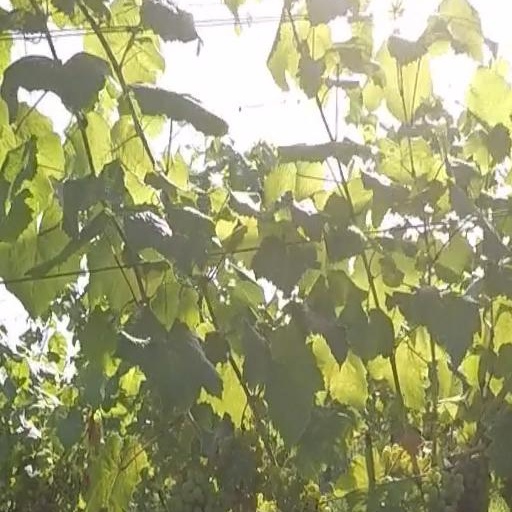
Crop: grape